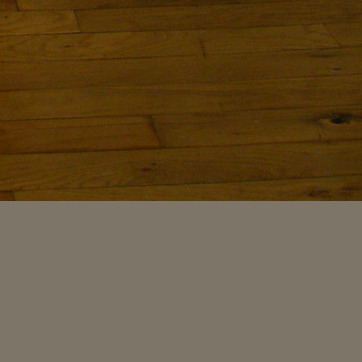
Material: wood